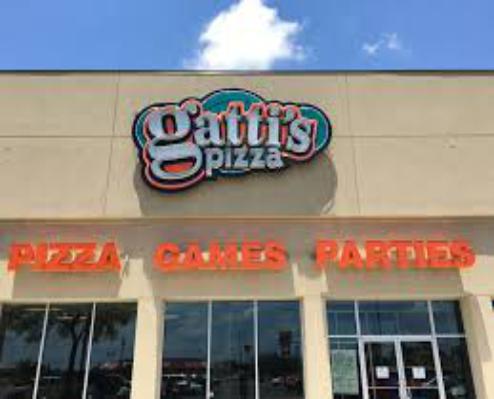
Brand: Gatti's Pizza
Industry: Food